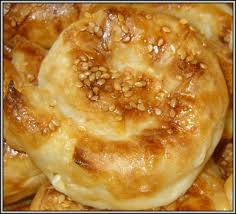
Yemek: borek